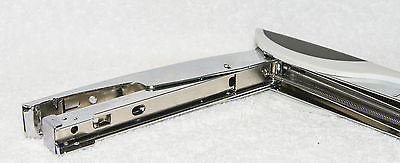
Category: stapler